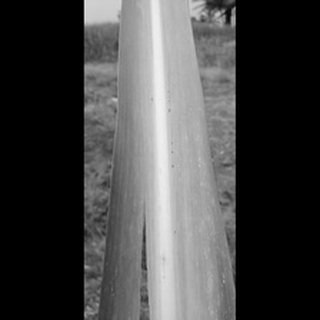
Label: sugarcane_yellow_leaf_disease